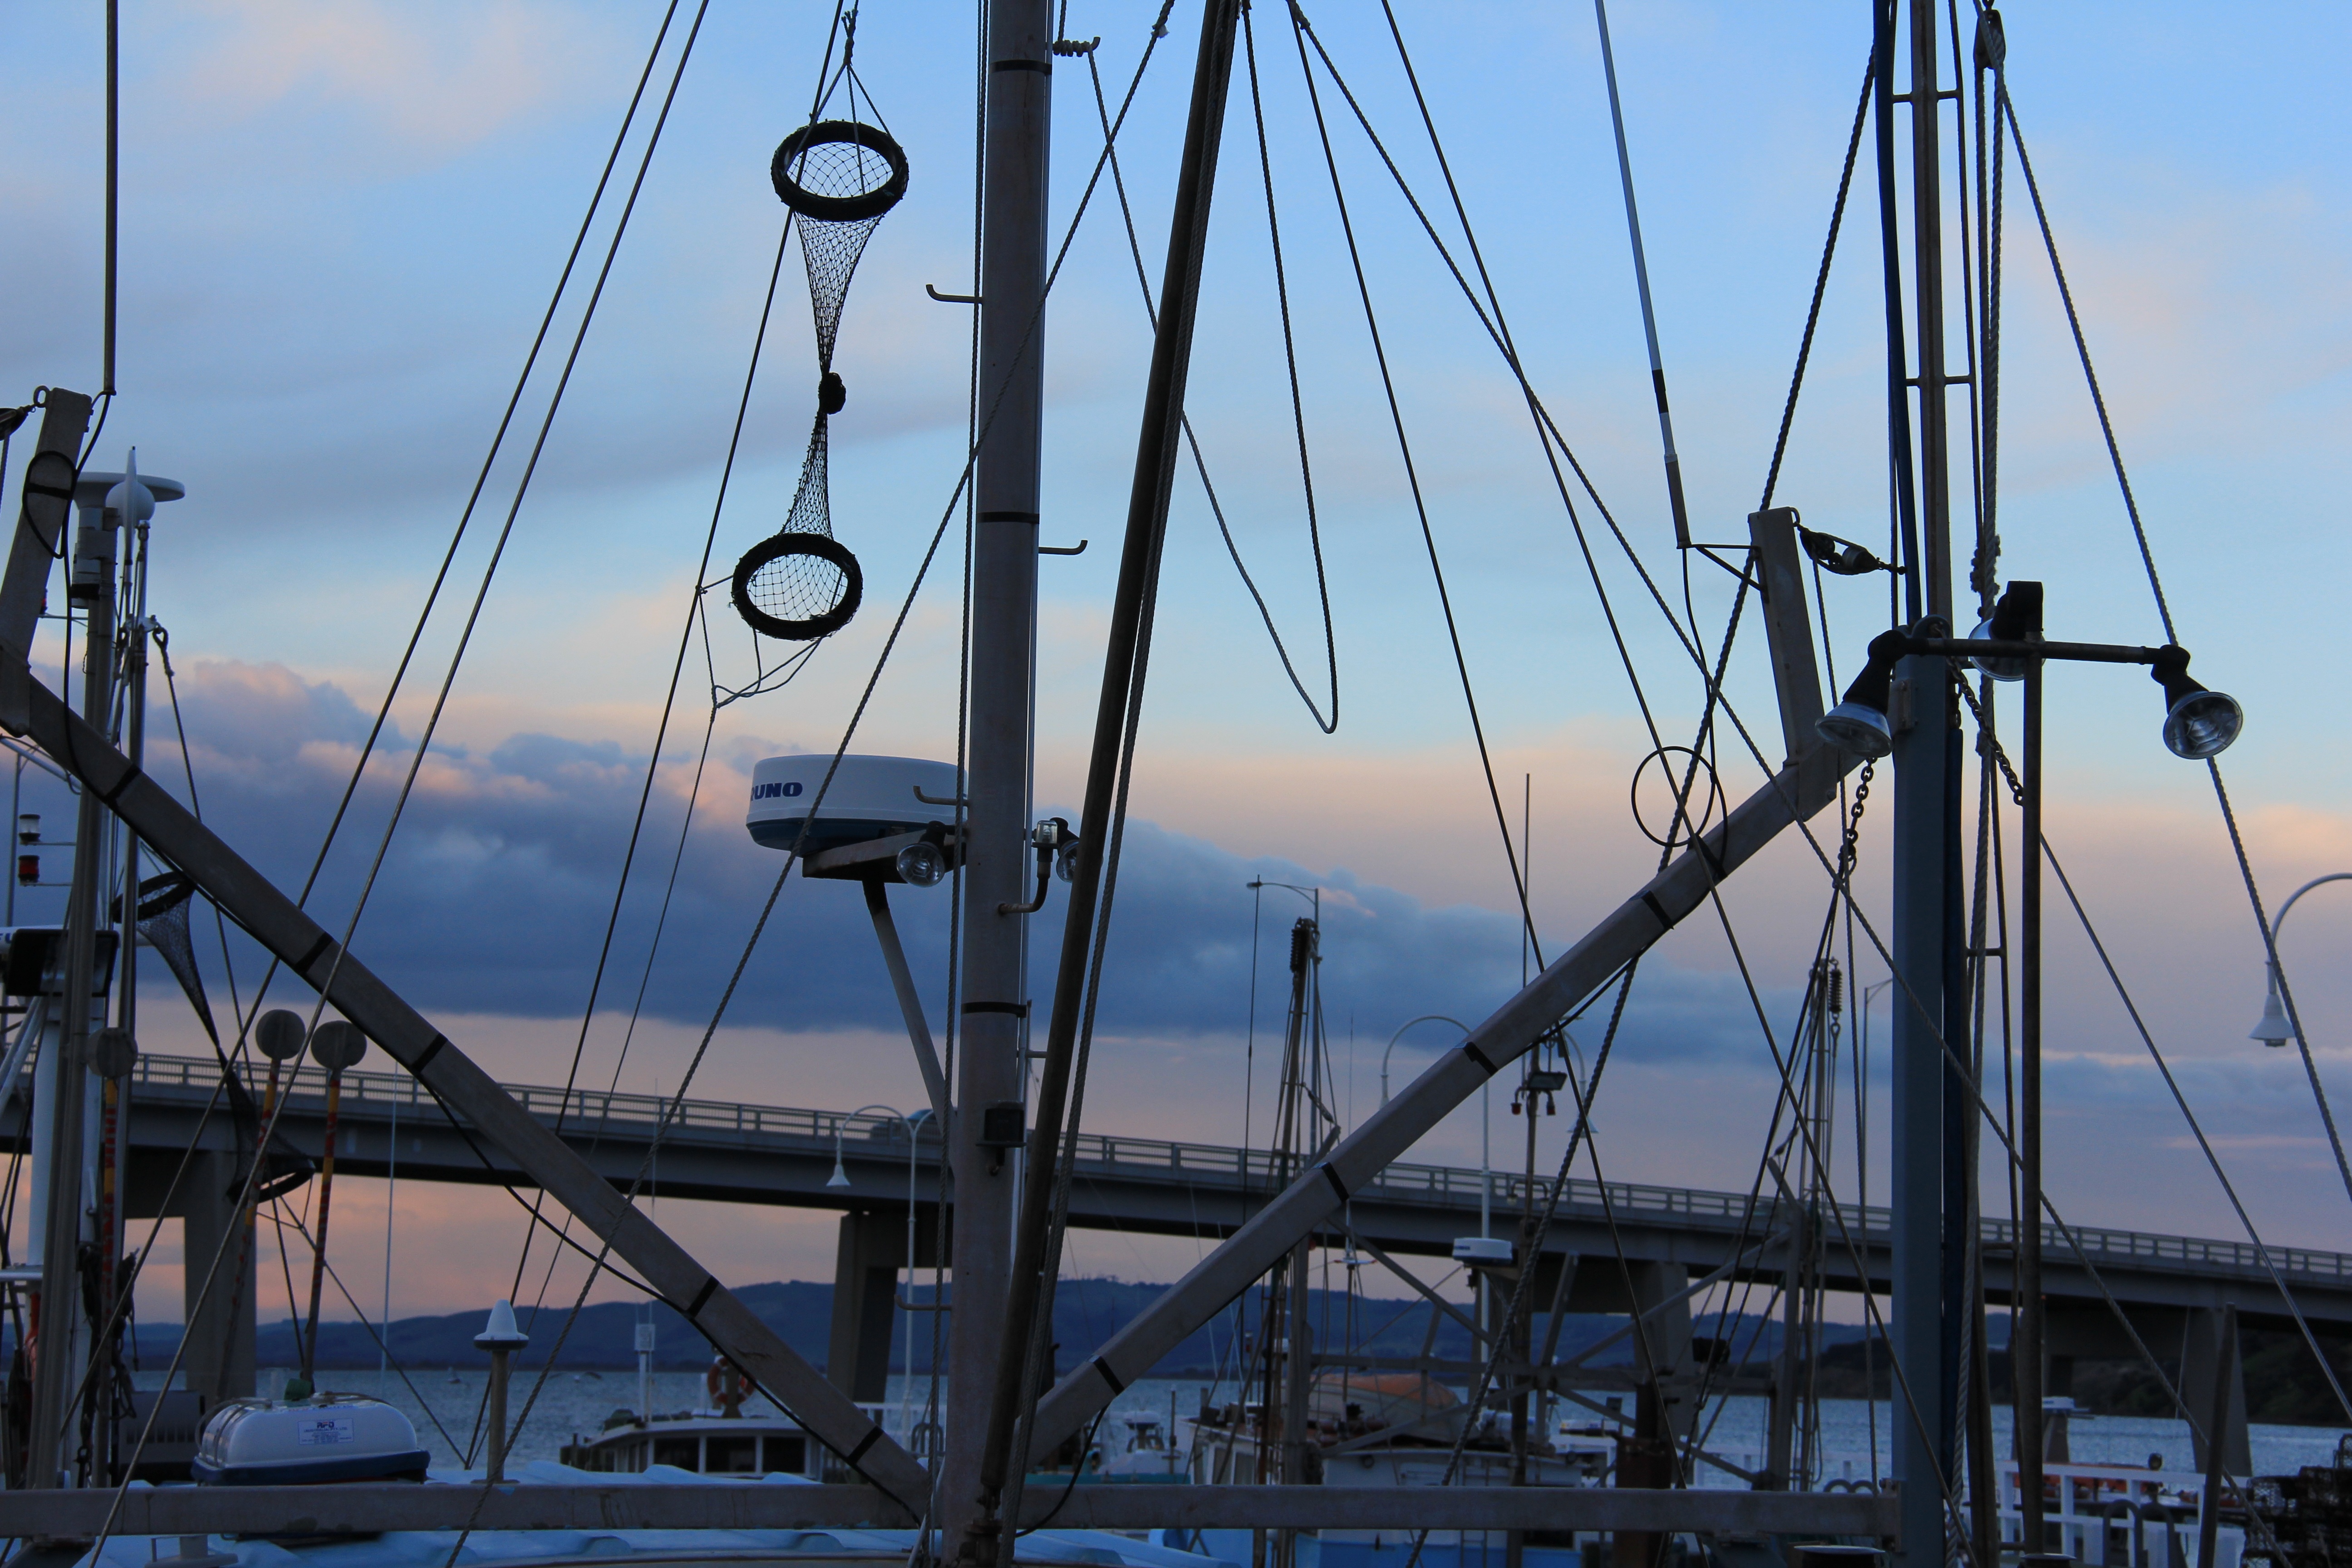
sea, water, ocean, silhouette, rope, dock, boat, ship, summer, vacation, travel, transportation, transport, vessel, vehicle, symbol, fishing, mast, sailing, yacht, harbor, industrial, blue, industry, marina, port, set, freight, tourism, sailboat, cruise, nautical, design, container, cargo, sail, marine, navigation, icon, shipping, maritime, passenger